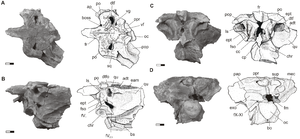
Aegisuchus est un genre éteint de crocodyliformes de la famille des Aegyptosuchidae ayant vécu au début du Crétacé supérieur, plus précisément au Cénomanien et découvert dans les Kem Kems marocains, région riche en fossiles, et décrits en 2012.